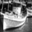
Label: ship